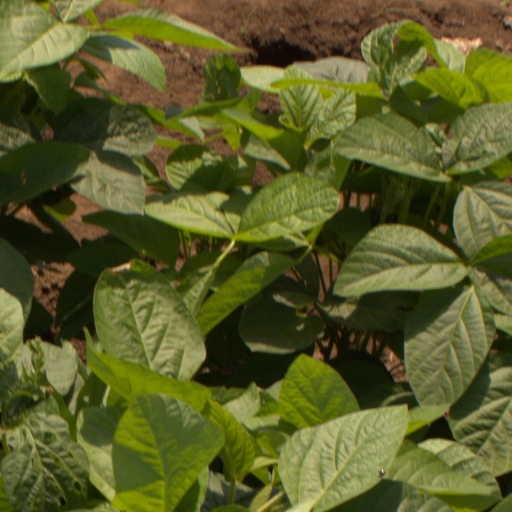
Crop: soybean